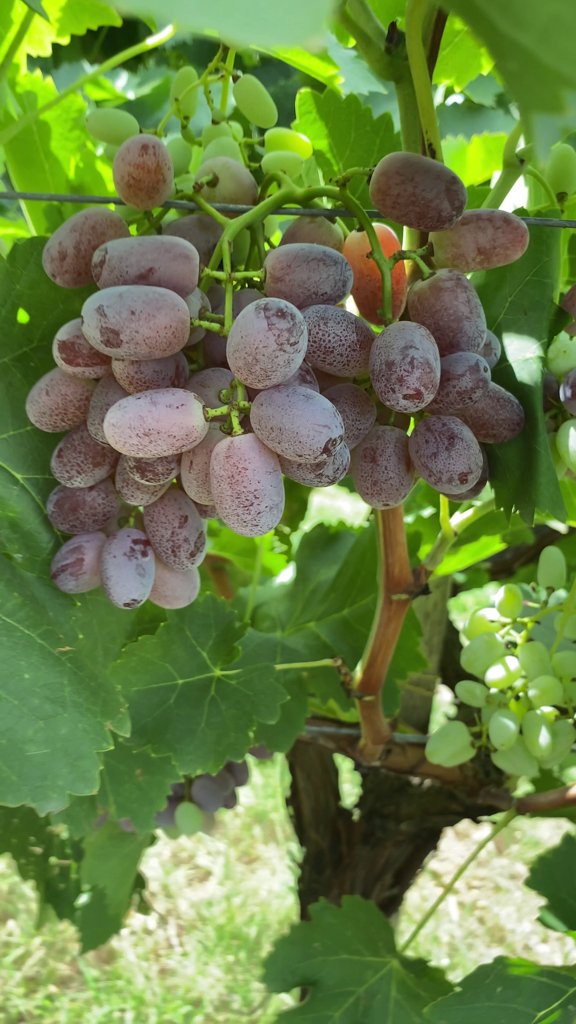
Berries visible: 85
Grape clusters: 3